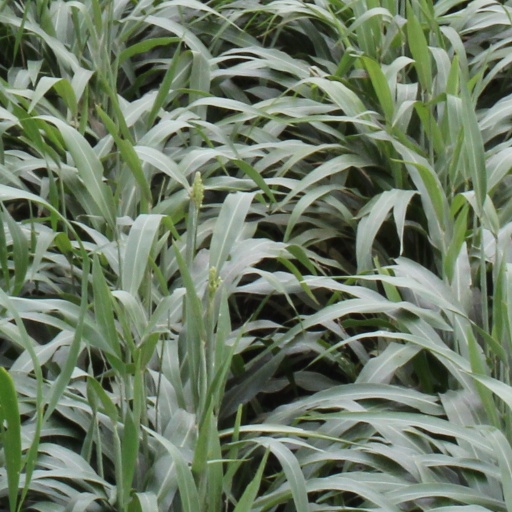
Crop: sorghum